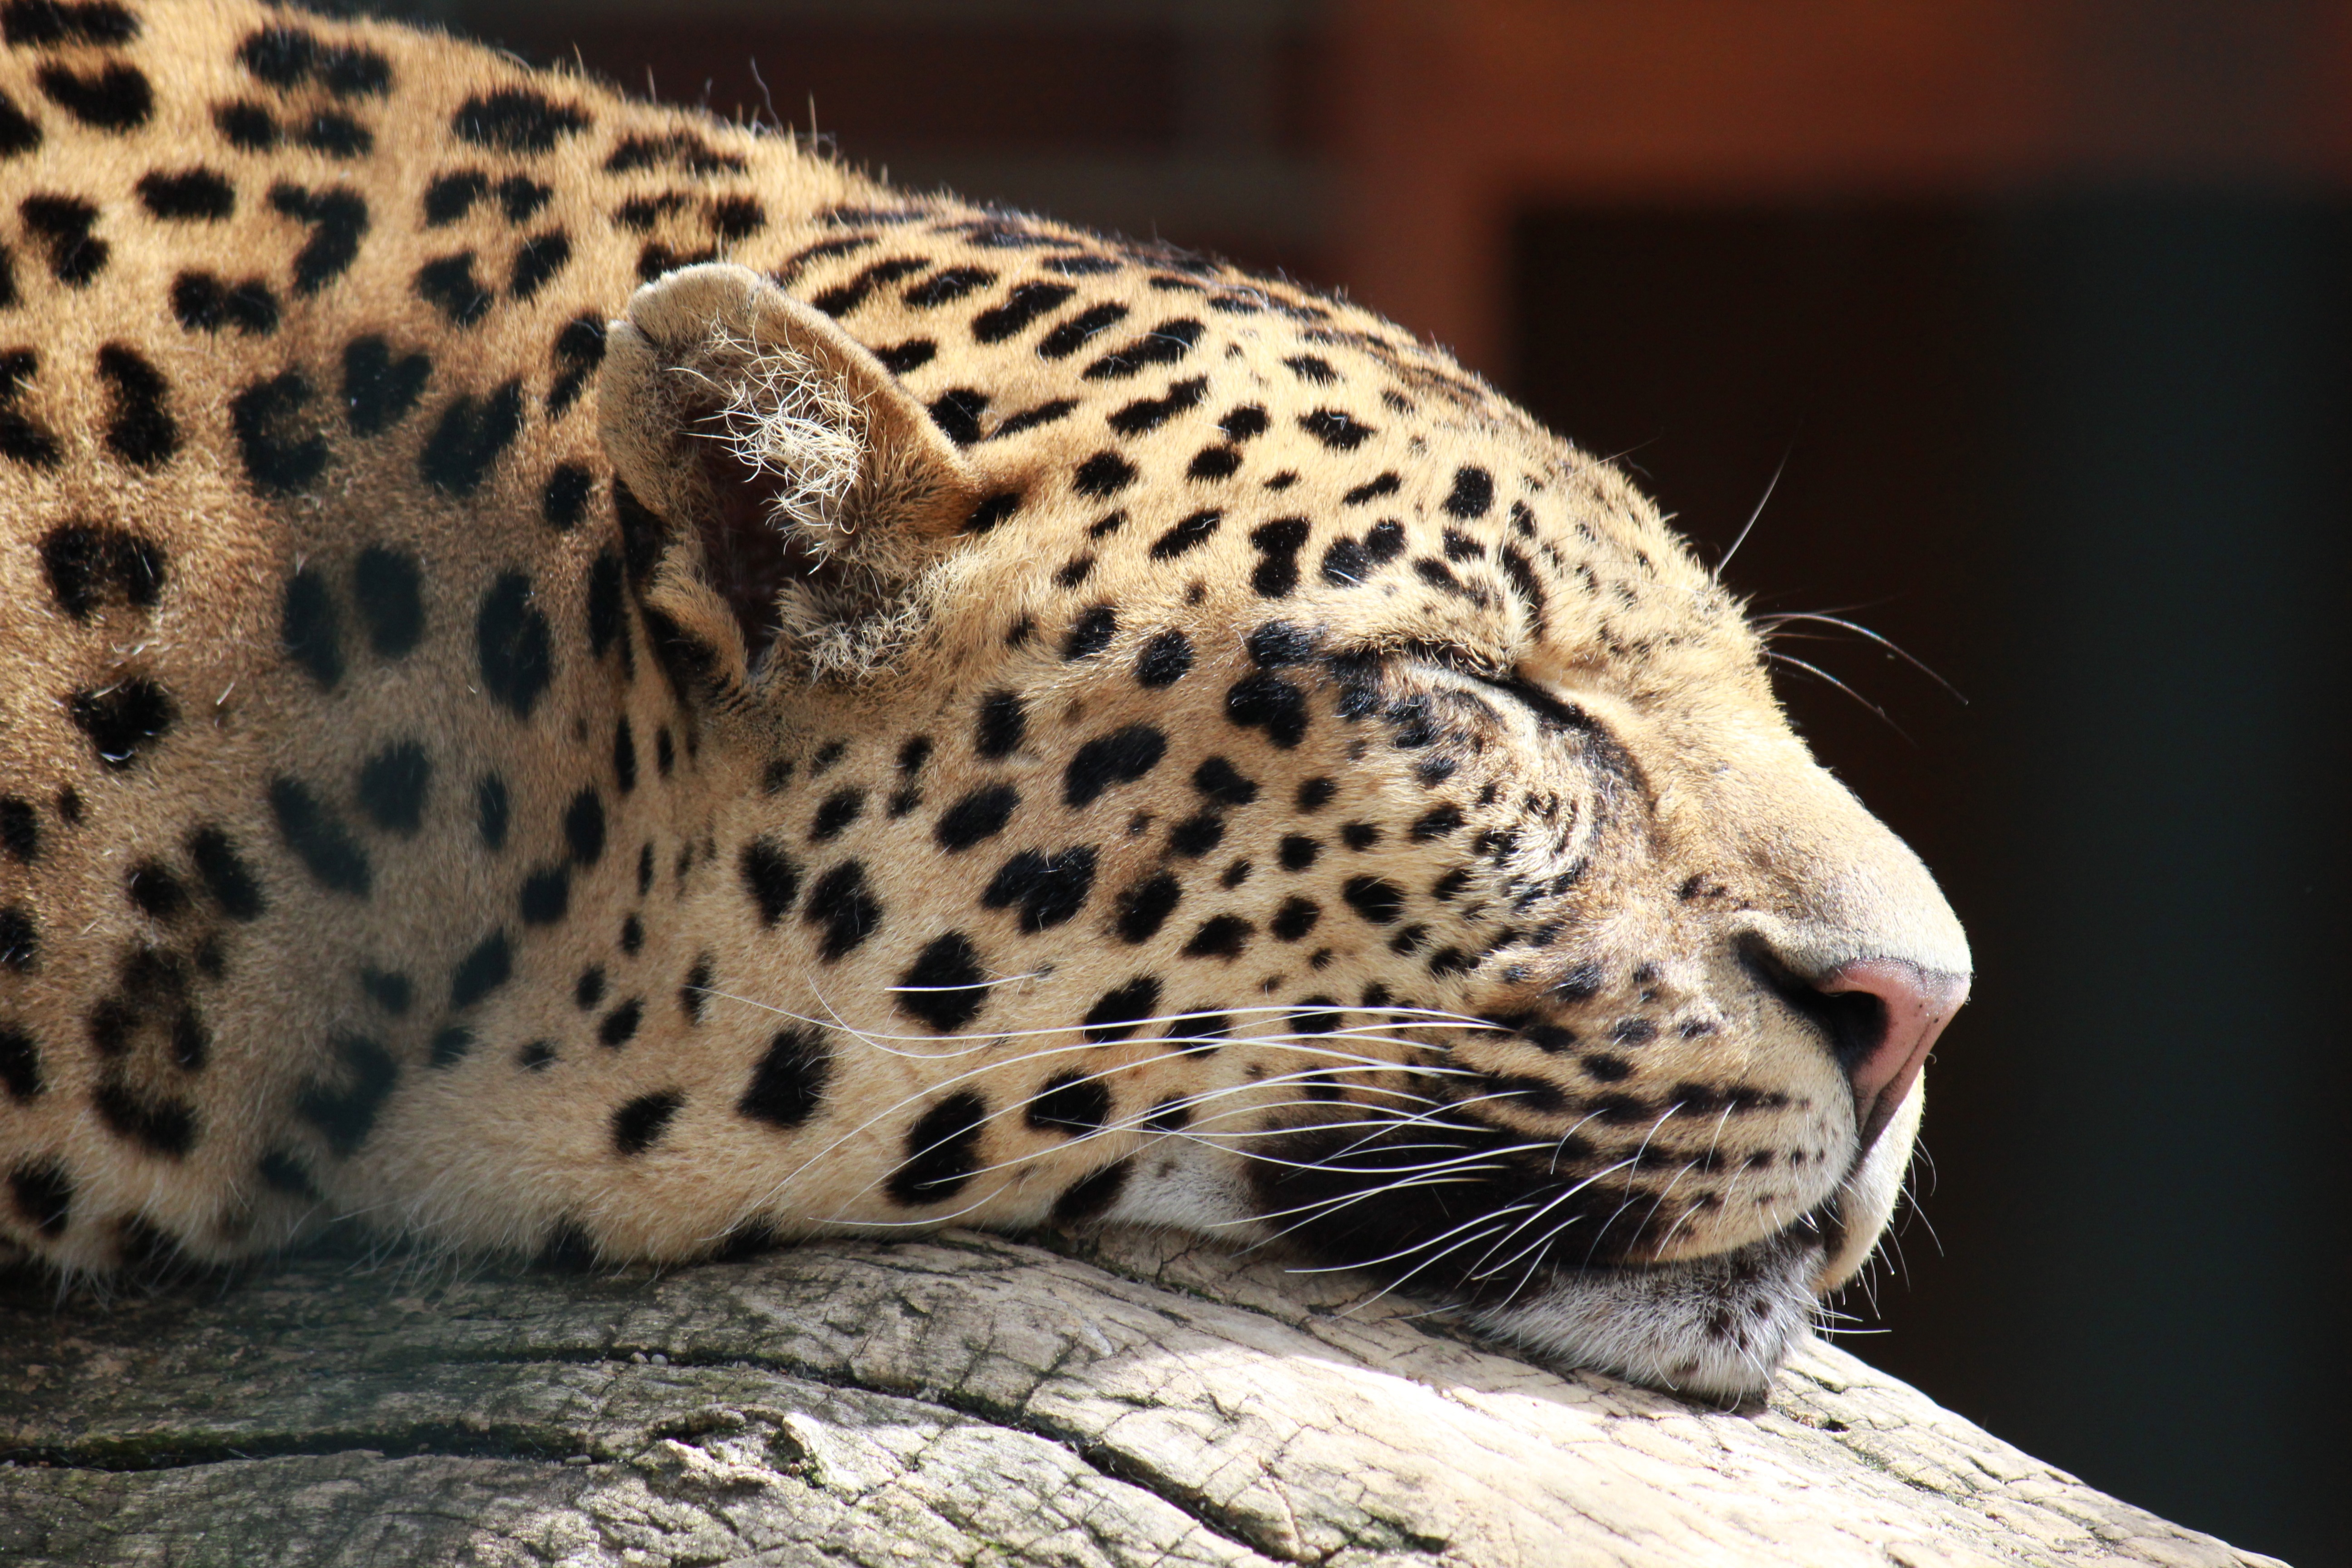
animal, wildlife, fur, cat, mammal, predator, fauna, leopard, cheetah, wild animal, whiskers, snout, animals, creature, jaguar, animal world, organism, snow leopard, big cats, cat like mammal, carnivoran, terrestrial animal